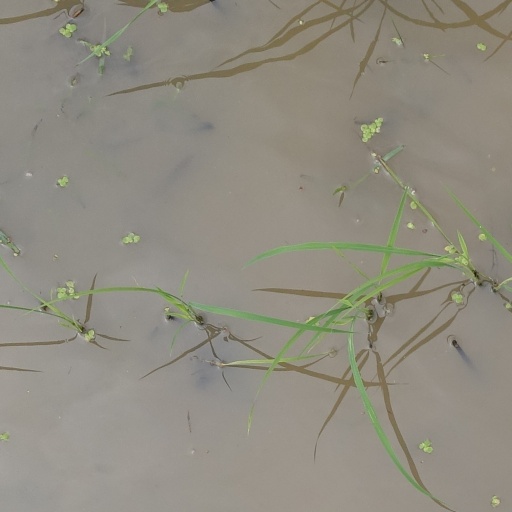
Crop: rice